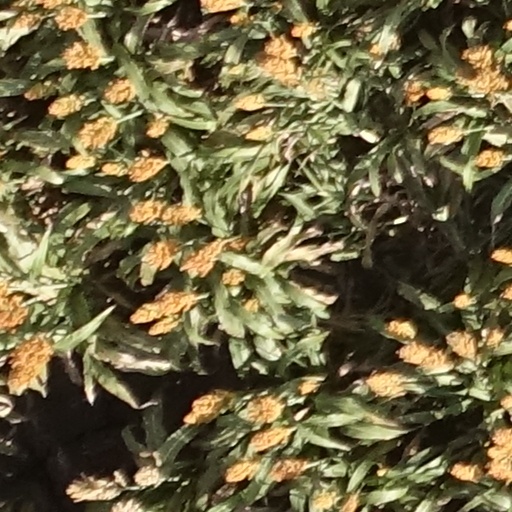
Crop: sorghum